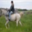
Label: horse